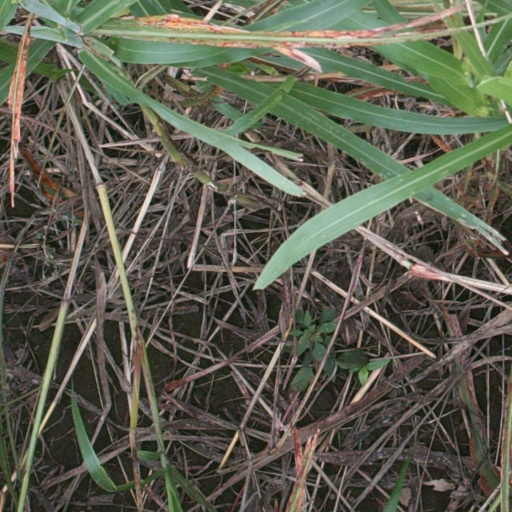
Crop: sorghum